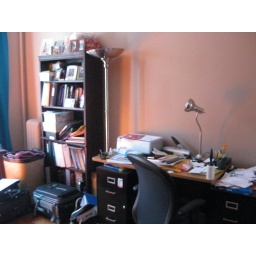
the bookcase and desk in the room for sublet - shelving space can be cleared and the desk will be clear except for the lamp.